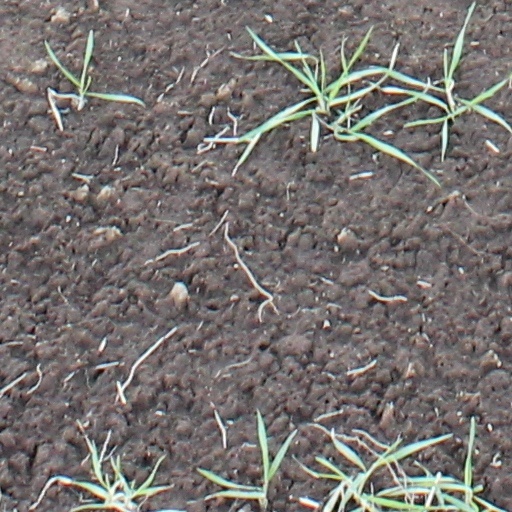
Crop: wheat